The Government Inspector

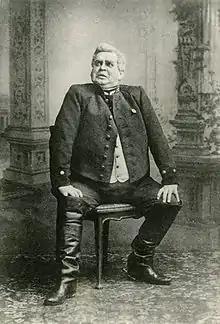
Anton Antonovich, played by Fyodor Paramonov, has many reasons to be worried about a visit from the inspector general (Maly Theatre (Moscow), 1905.

The corrupt officials of a small Russian town, headed by the Mayor, react with panic to the news that an incognito inspector will soon be arriving in their town to investigate them. The flurry of activity to cover up their considerable misdeeds is interrupted by the report that a suspicious person had arrived two weeks previously from Saint Petersburg and is staying at the inn. That person, however, is not an inspector; it is Ivan Alexandreyevich Khlestakov (Hlestakov in some translations) a foppish civil servant with a wild imagination.